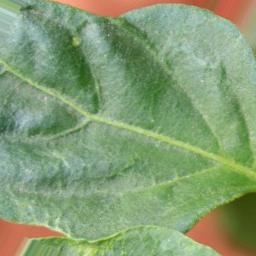
Label: healthy